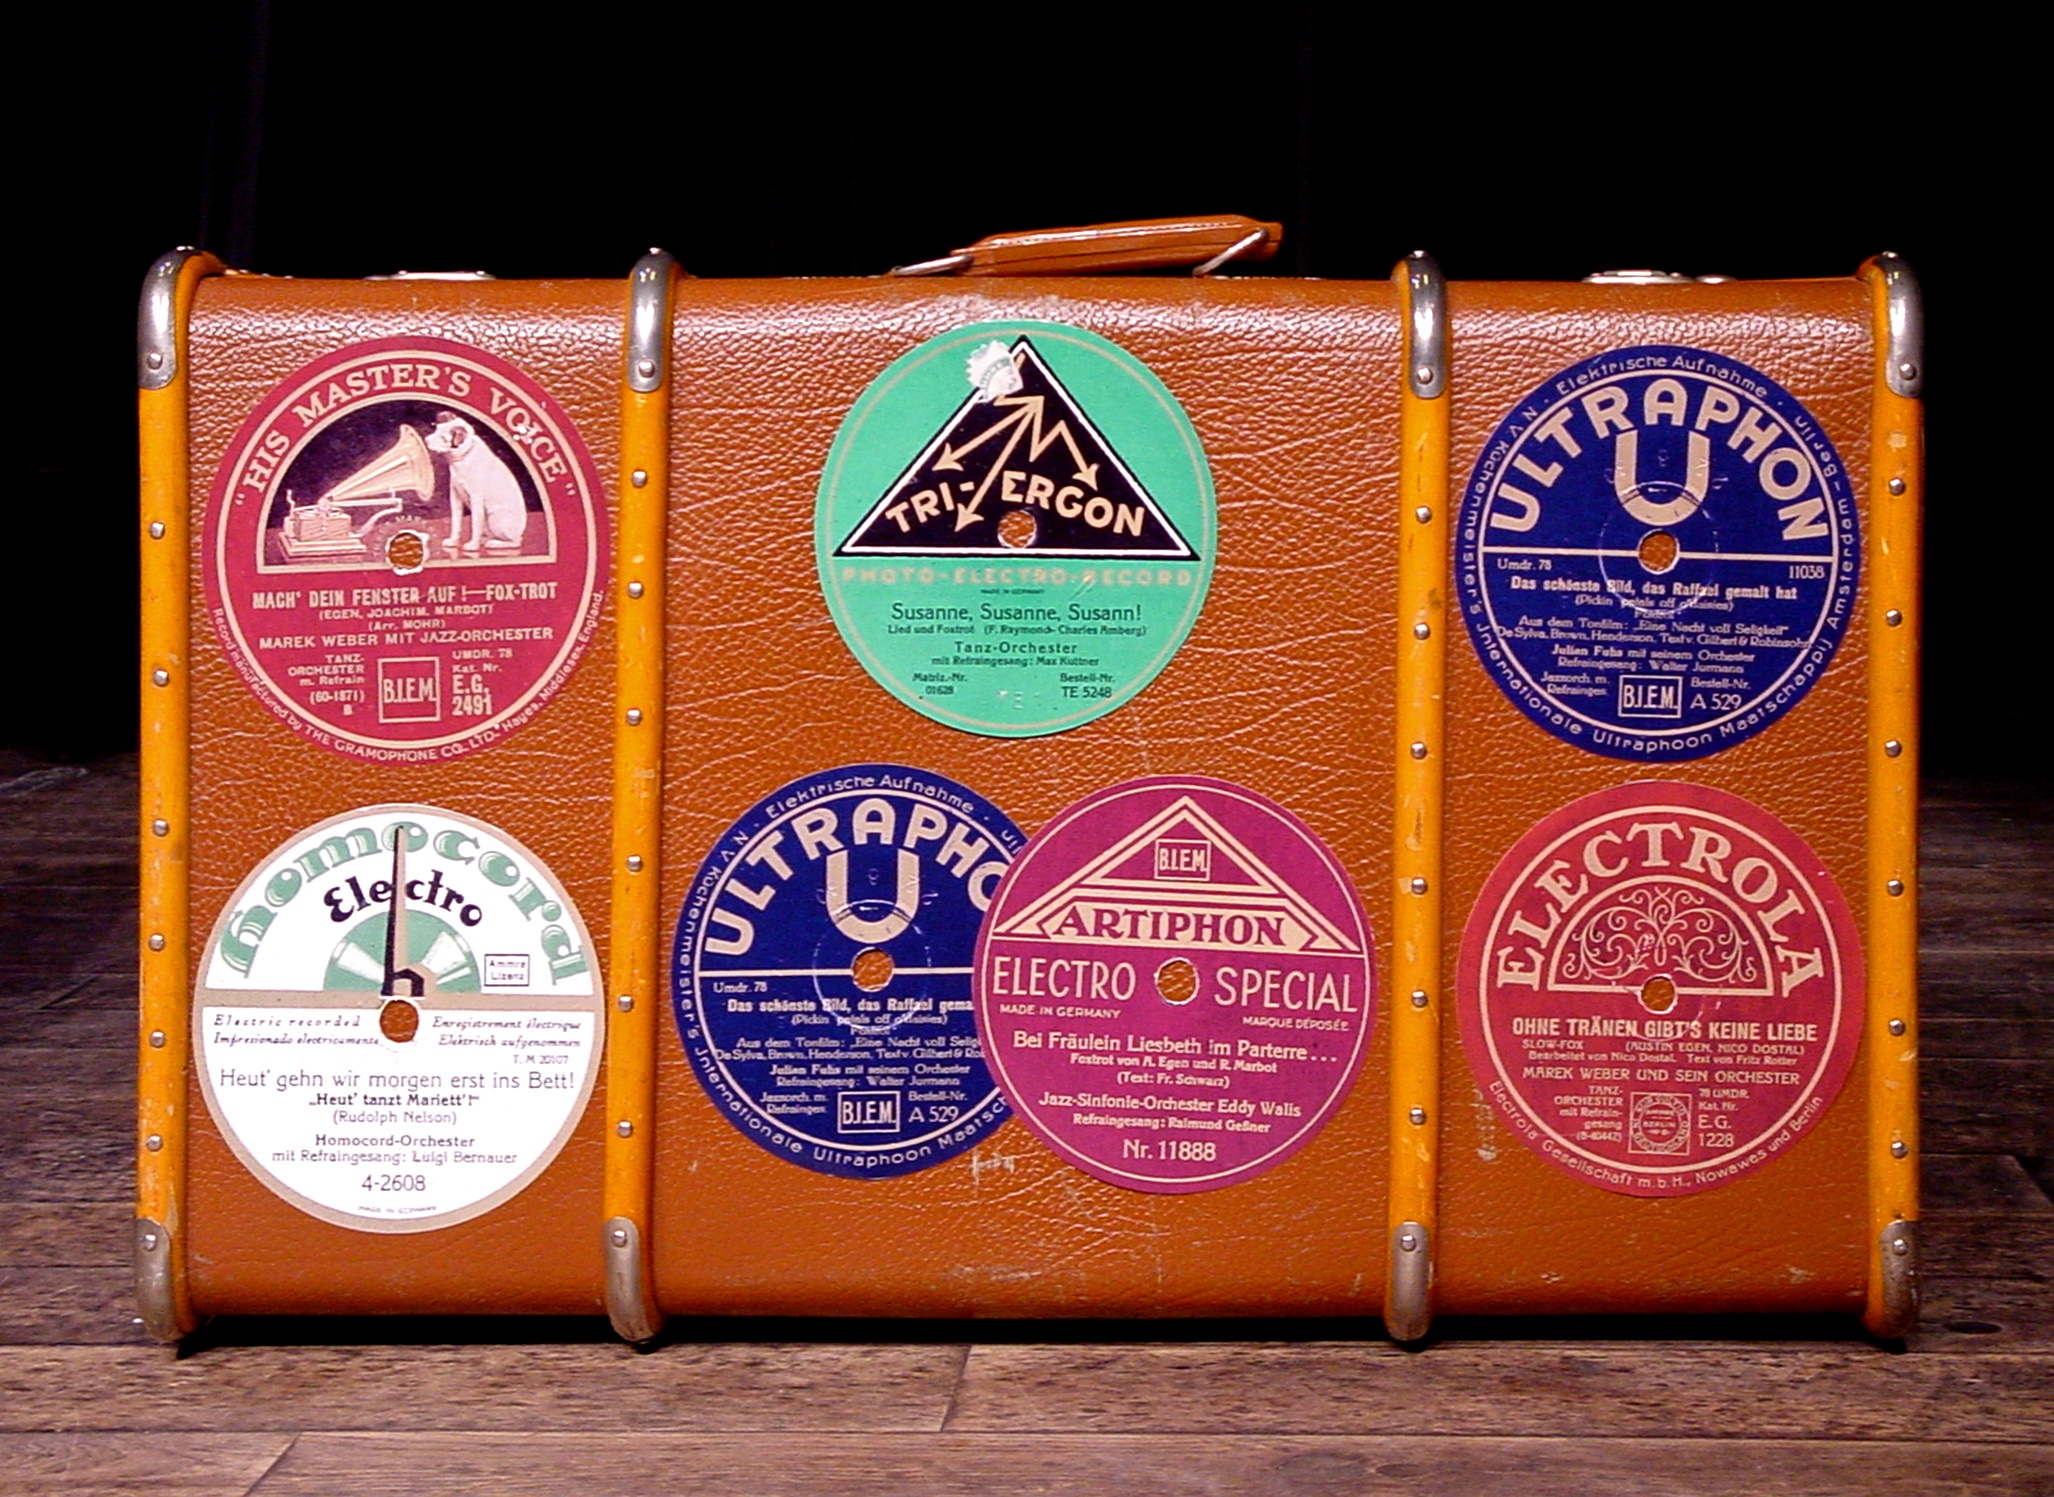
retro, old, advertising, travel, food, holiday, luggage, sticker, records, shape, old suitcase, shellac, 78rpm, shellac label, well traveled, travel suitcase